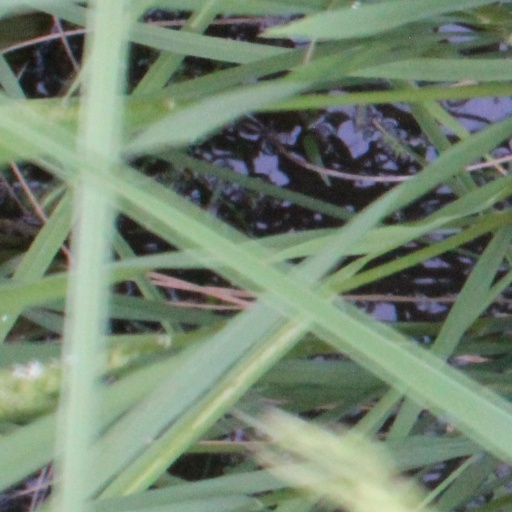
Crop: rice